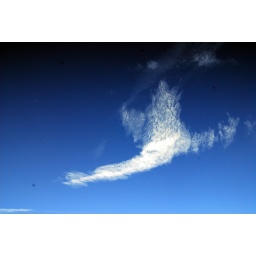
A bird in the sky with diamonds